Luther (TV series)

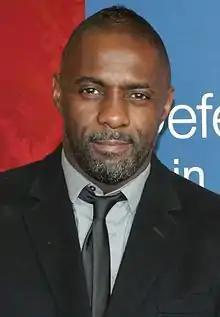
Idris Elba stars as the show's eponymous character, Detective Chief Inspector John Luther.

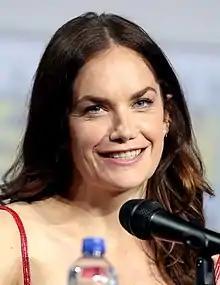
Ruth Wilson co-stars as criminal fugitive and Luther's love interest Alice Morgan.

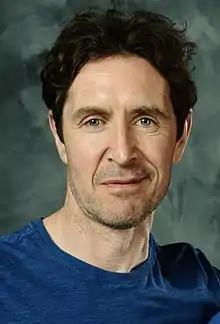
Paul McGann co-stars as human rights lawyer Mark North.

The first series of "Luther" aired in 2010 and received positive reviews from critics, getting an average of 5.9 million viewers per episode.